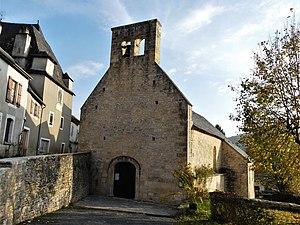
L'église de Coly, Dordogne, France.
Coly est une ancienne commune française située dans le département de la Dordogne, en région Nouvelle-Aquitaine.